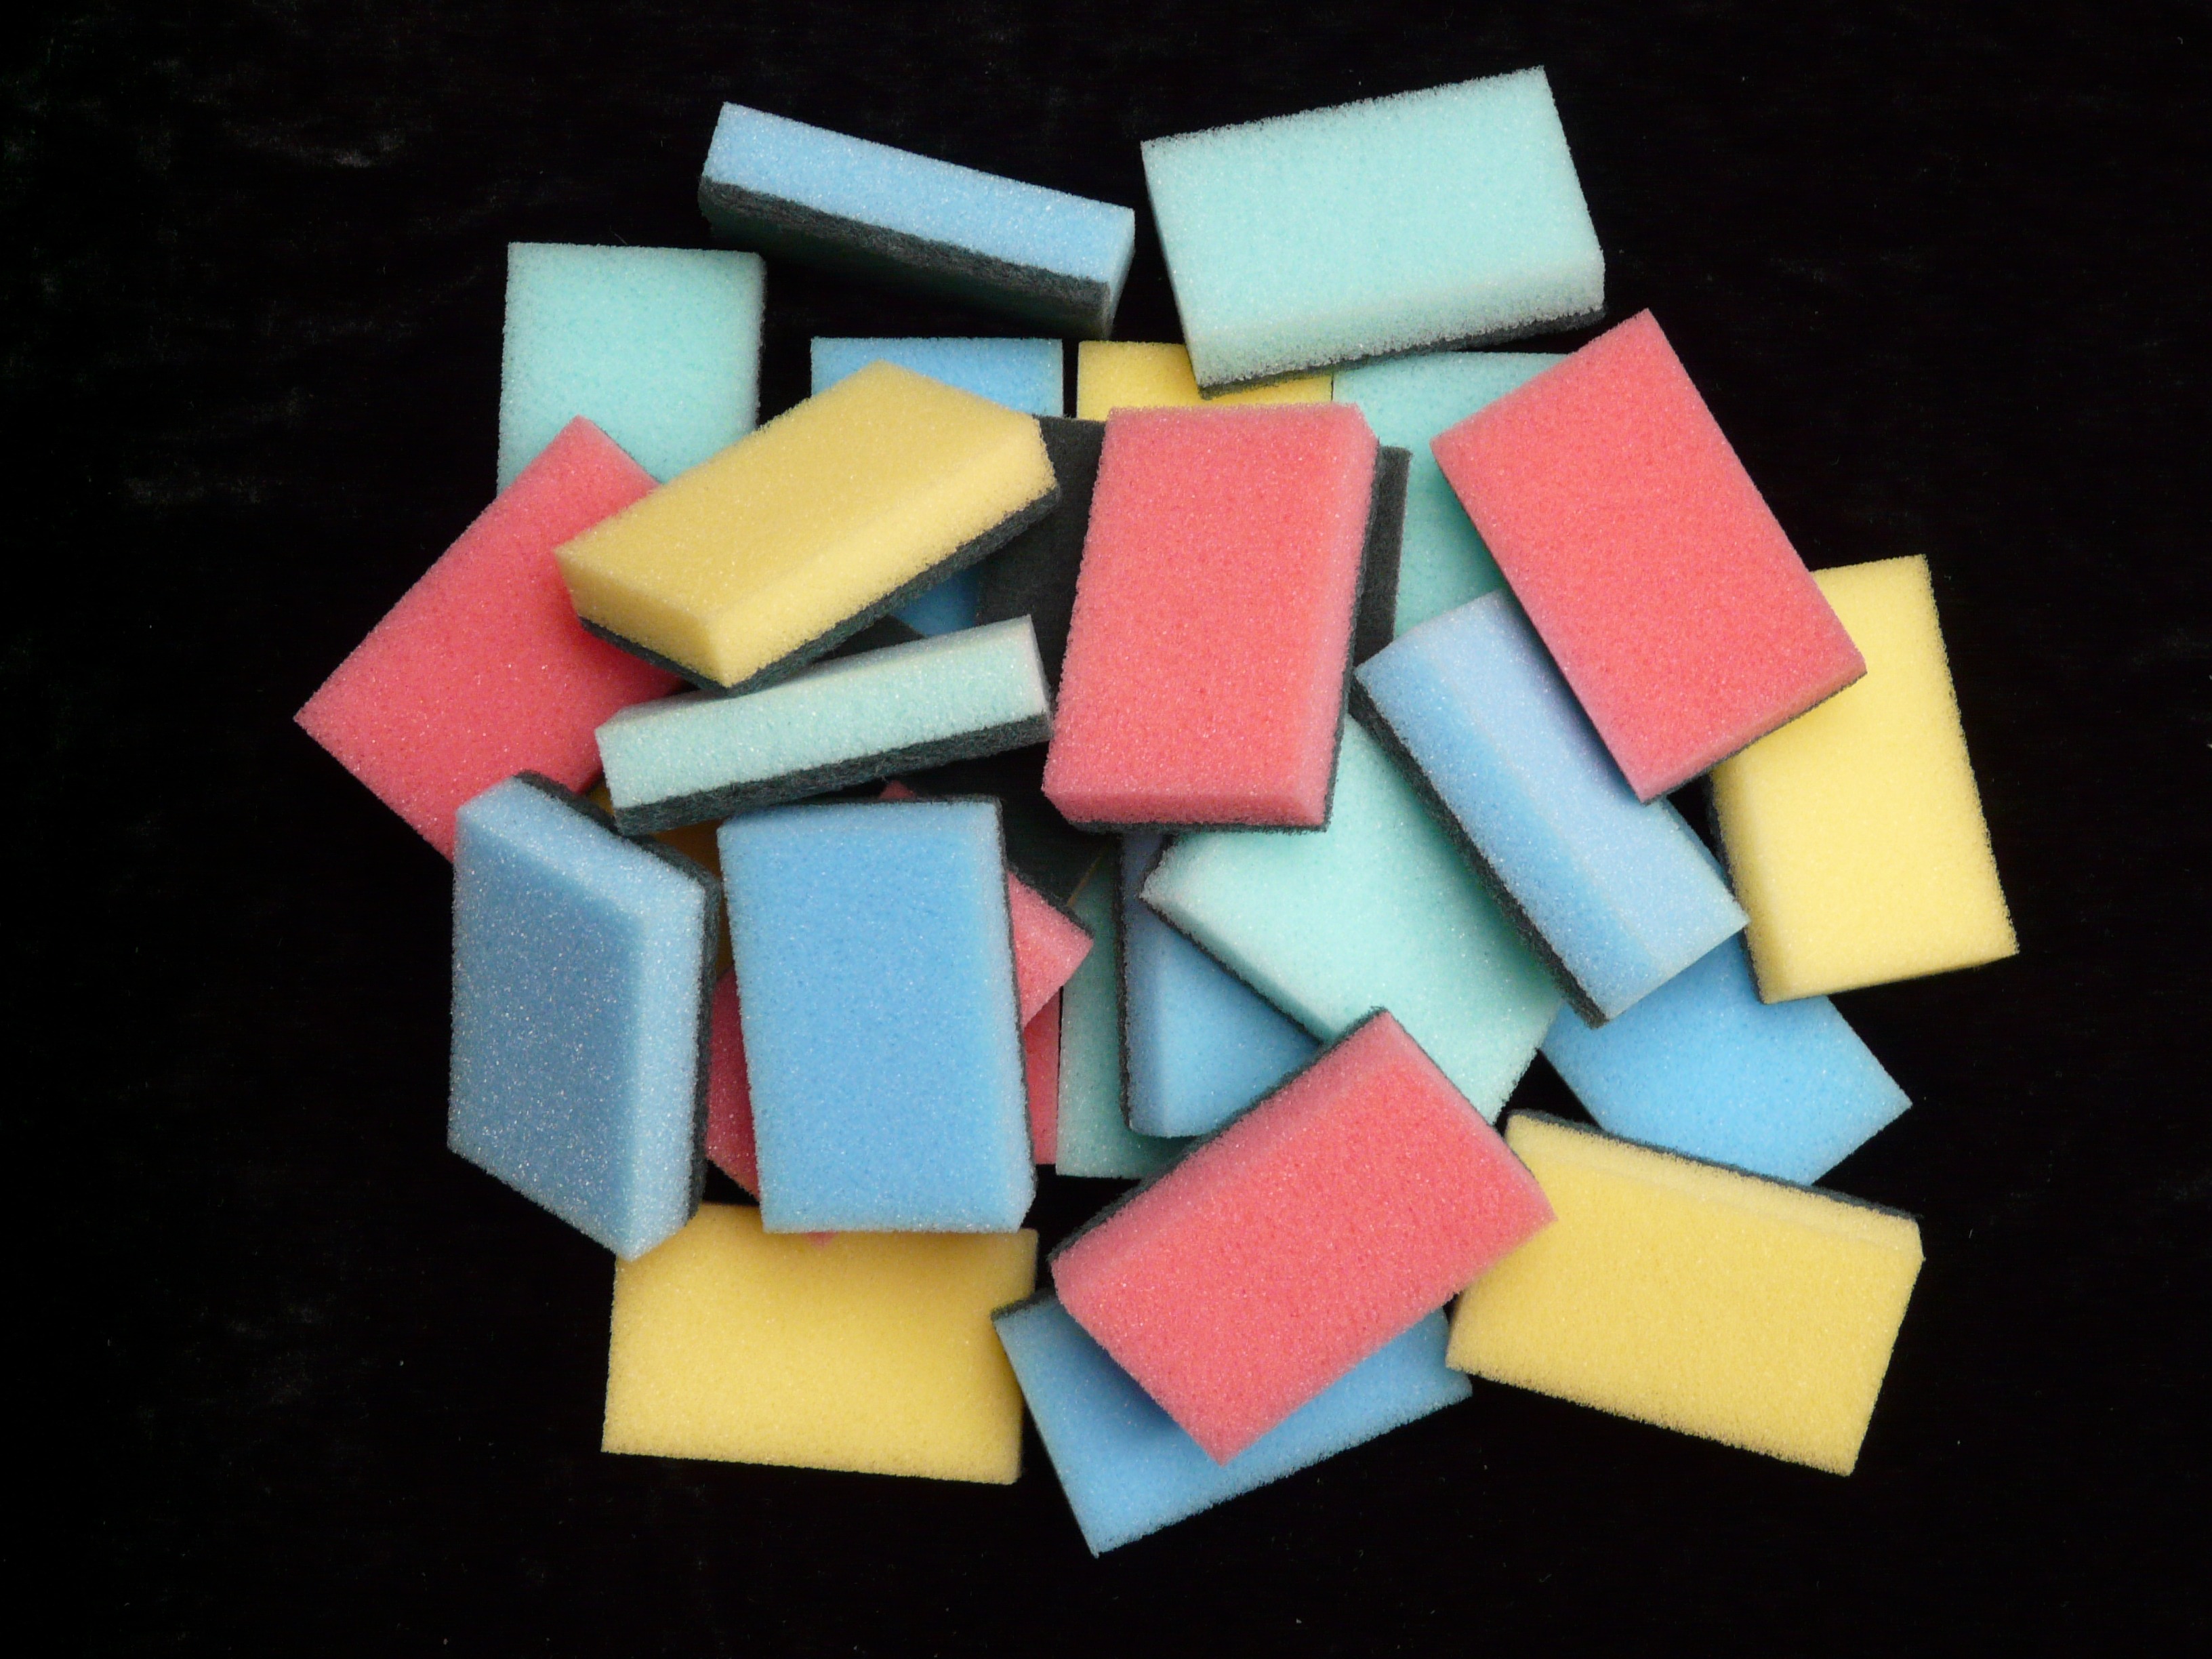
scrub, pile, collection, color, clean, colorful, variety, material, sponge, art, new, many, offer, numerous, sponges